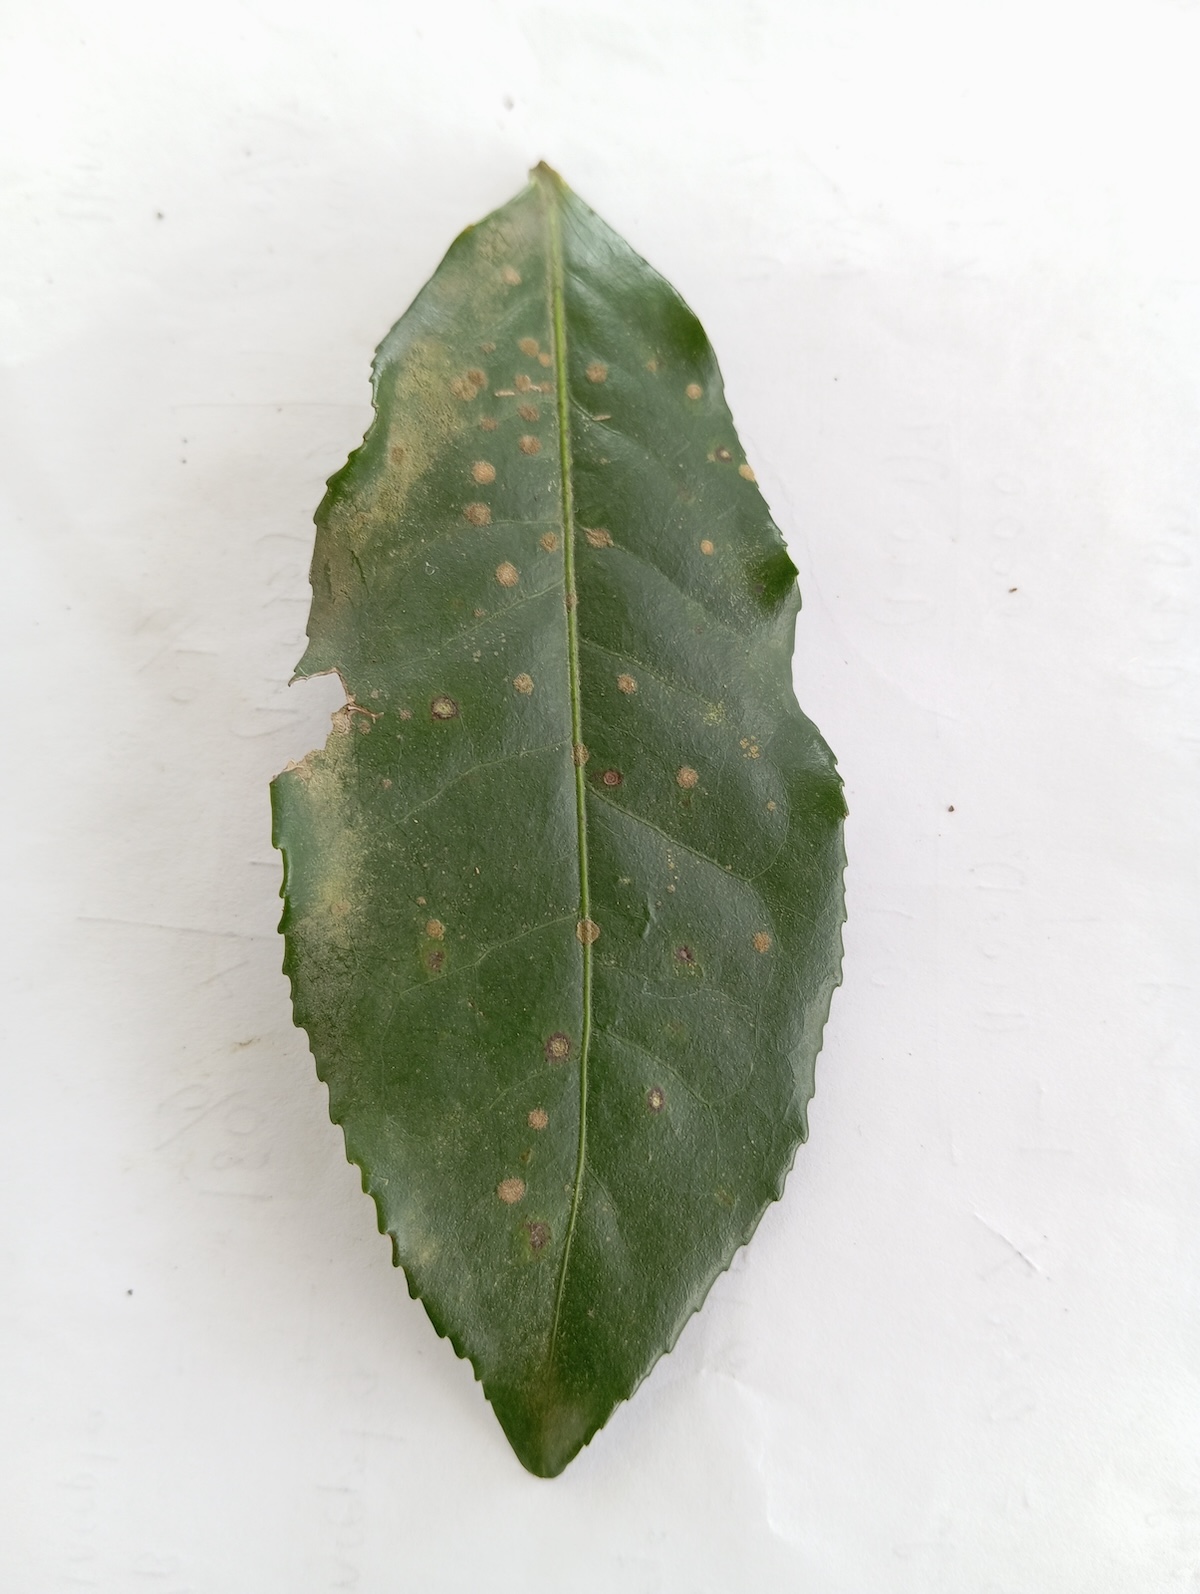
Label: Tea algal leaf spot